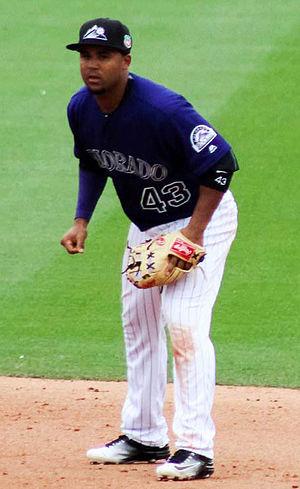
Argelis Rafael Ynoa Rodriguez est un joueur de champ intérieur des Rockies du Colorado de la Ligue majeure de baseball.